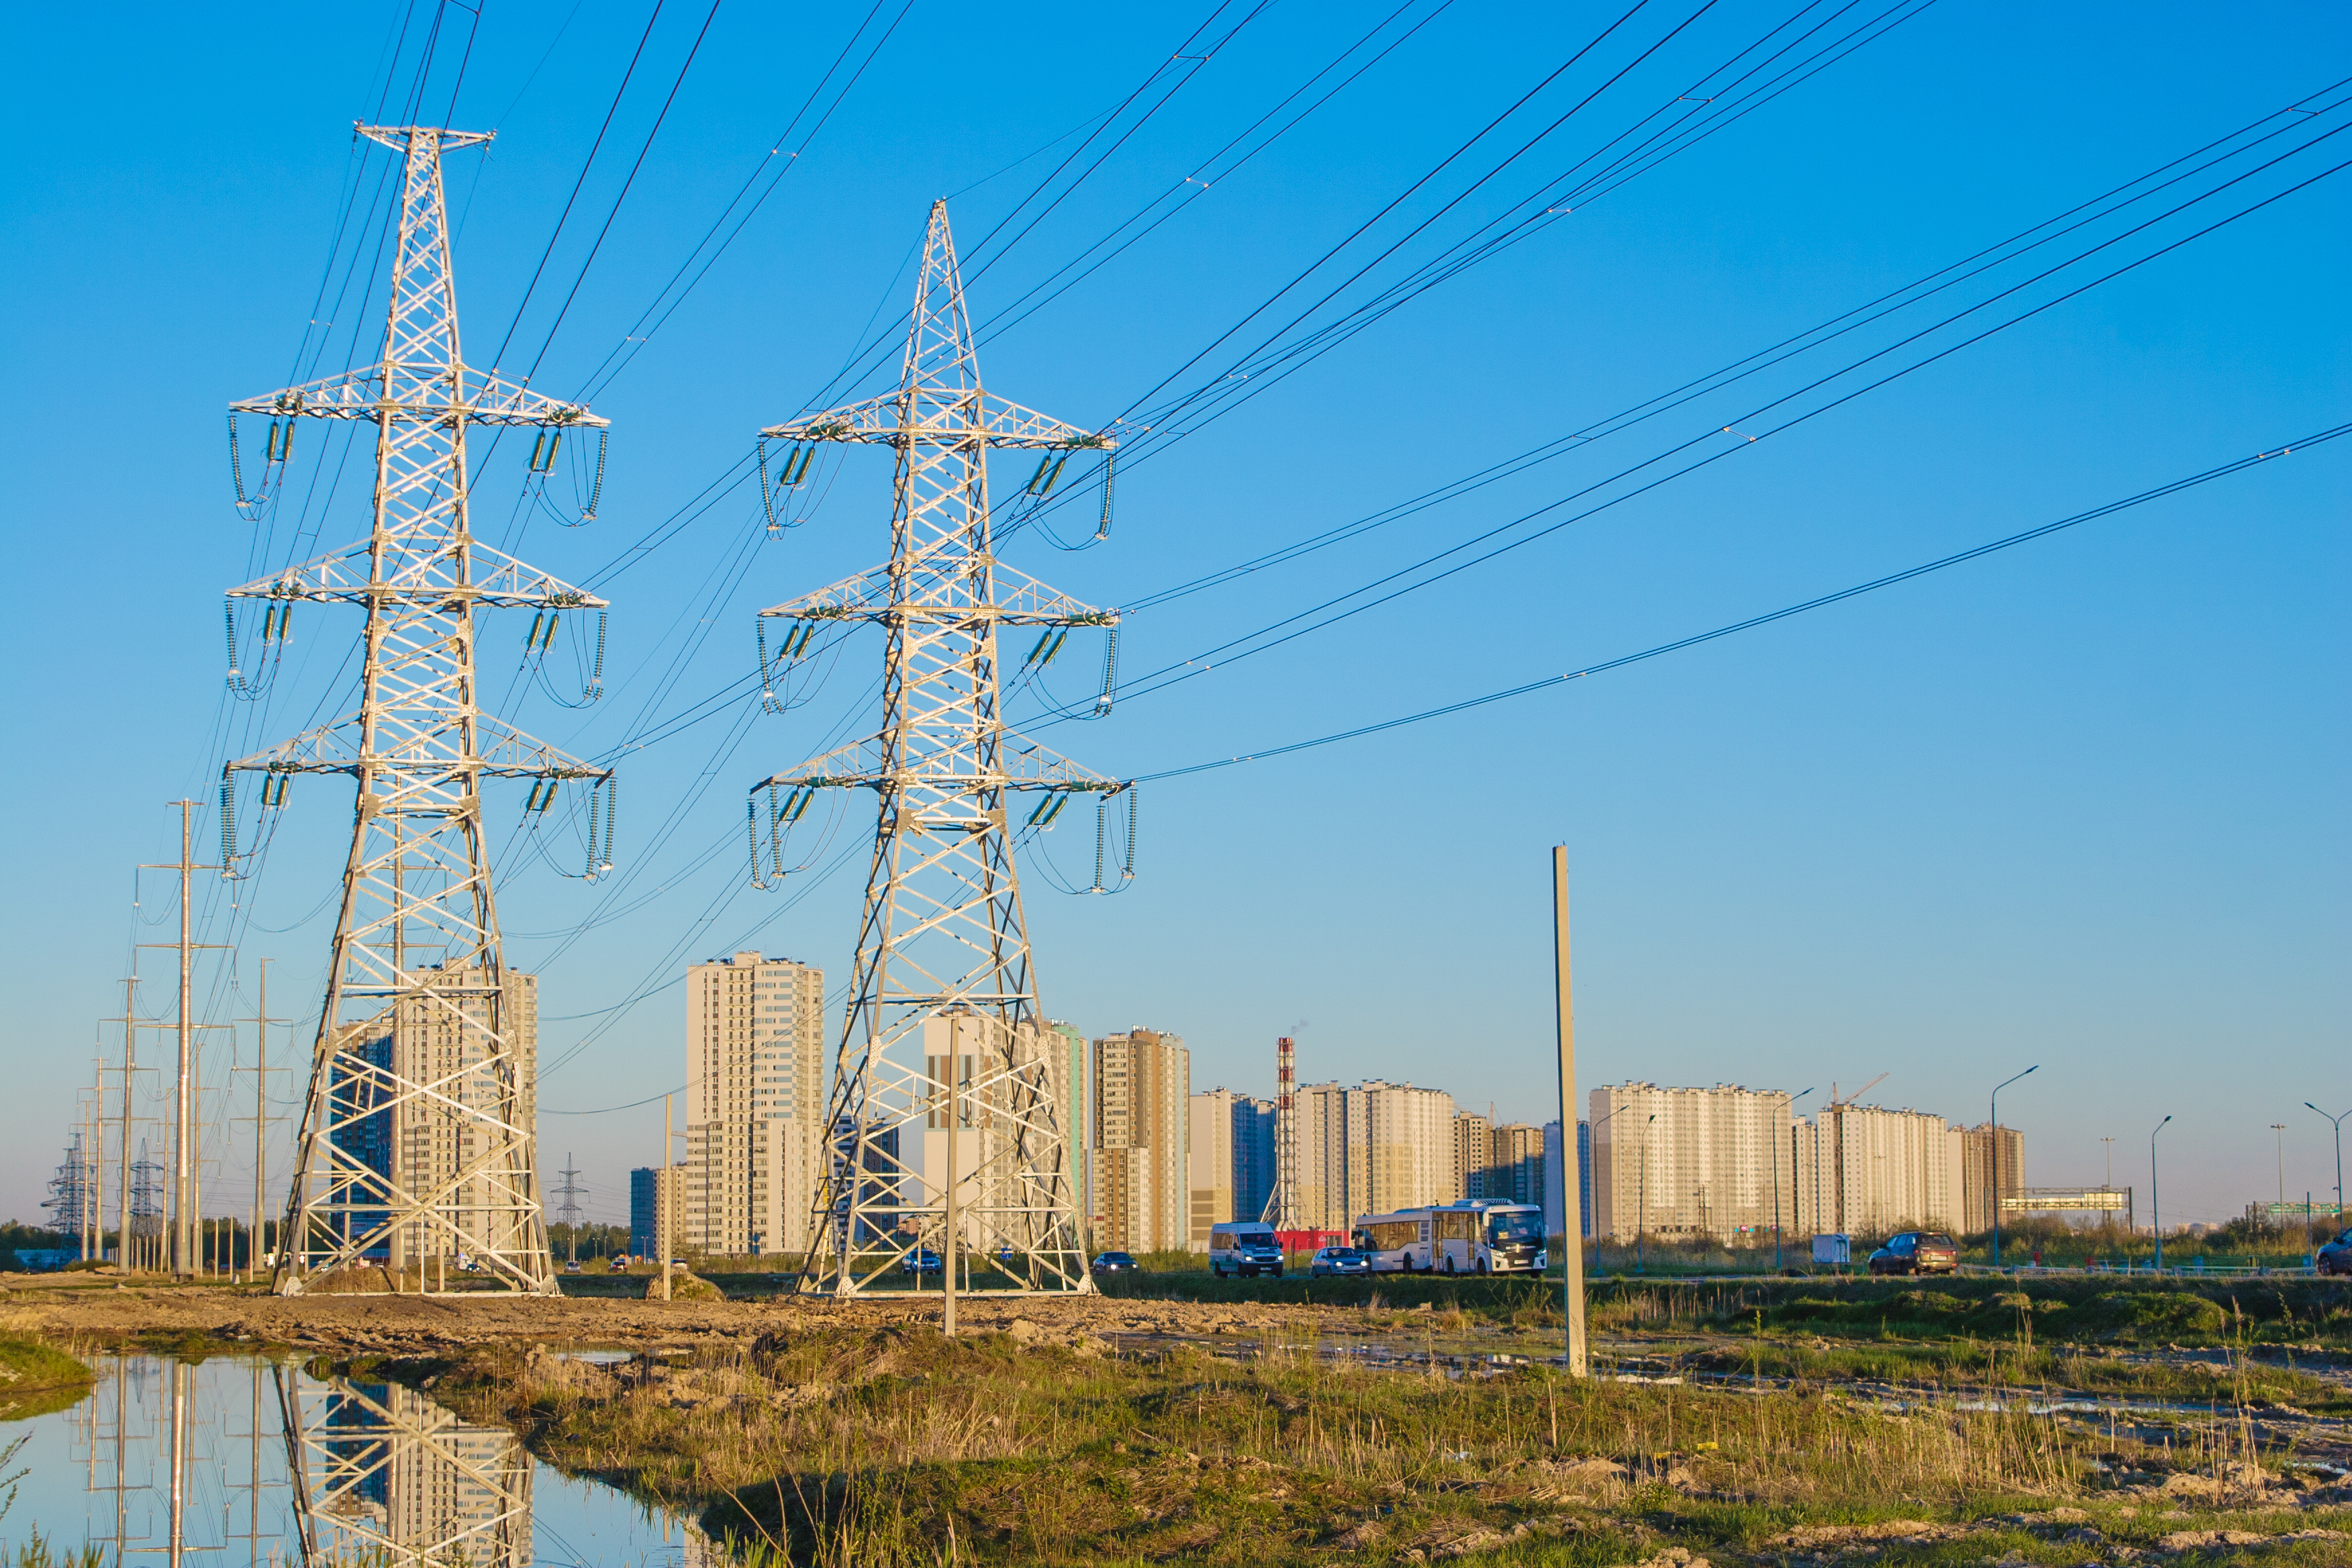
images, sky, water, tower, electricity, overhead power line, transmission tower, electrical supply, plant, public utility, engineering, outdoor structure, wire, city, tree, natural landscape, cable, lake, urban design, landscape, electrical network, transport, steel, electrical wiring